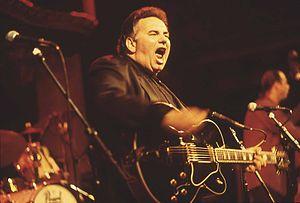
Le Crossroads Guitar Festival est un festival de musique créé en 1999 par Eric Clapton, à forte influence rock. Ce dernier choisit les musiciens qui se produisent sur scène ; Clapton déclare qu'ils font partie des meilleurs et qu'ils ont gagné son respect.
"Michael John ""Duke"" Robillard, né le 4 octobre 1948 à Woonsocket est un guitariste et chanteur de blues américain.